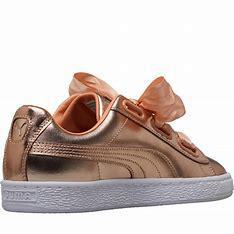
Brand: Puma
Model: Basket Heart